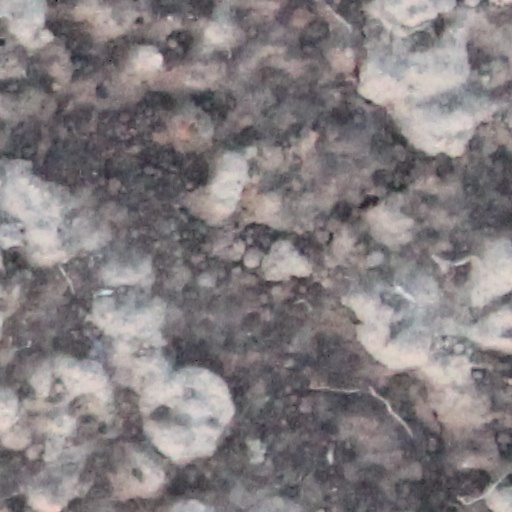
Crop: wheat